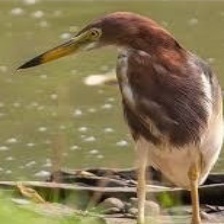
Species: CHINESE POND HERON
Scientific name: ARDEOLA BACCHUS
ImageNet parent category: little_blue_heron